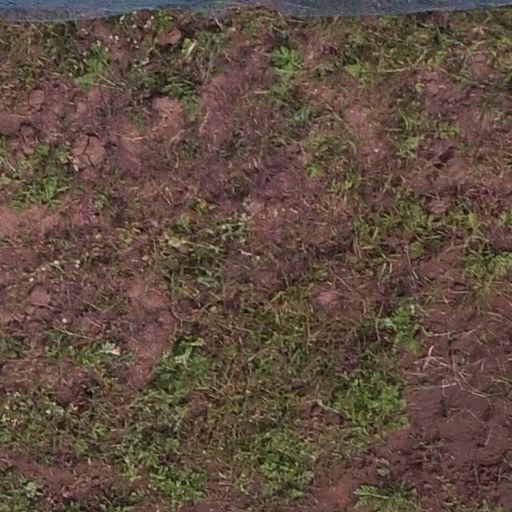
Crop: maize; corn